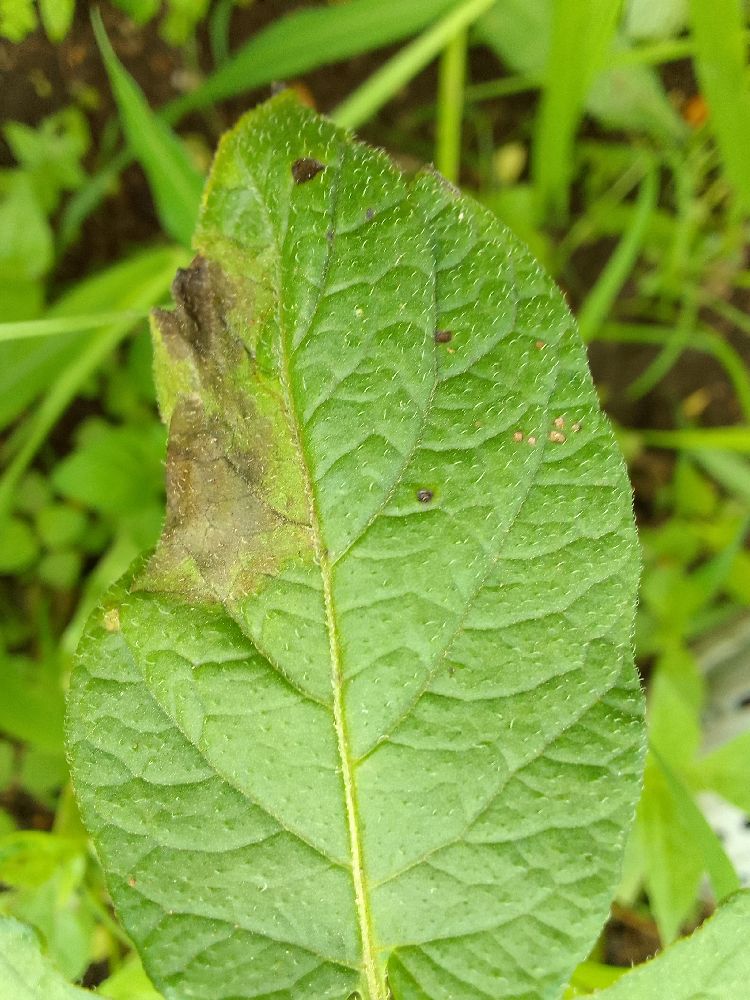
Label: Late blight